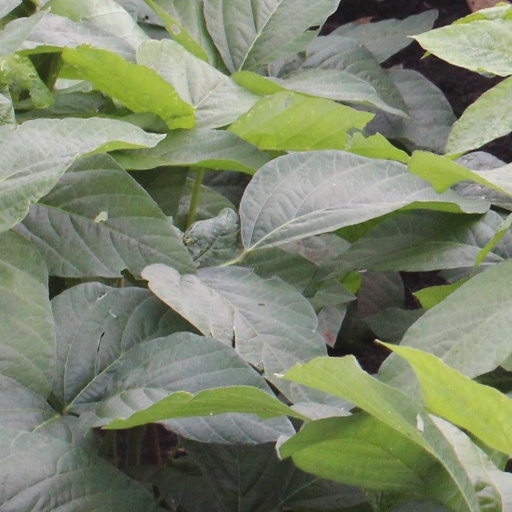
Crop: soybean